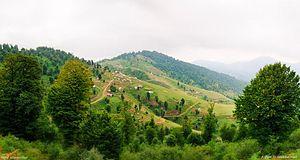
Le préfecture de Talesh est une préfecture de la province du Guilan en Iran, sa capitale est Talesh.